Krystian Legierski

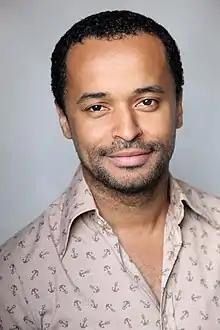
Krystian Legierski

Krystian Legierski (born 22 April 1978 in Koniaków) is a Polish LGBT activist, entrepreneur, member of the Greens. In local elections in 2010 he won a seat in the Warsaw City Council, thus becoming the first openly gay politician elected to a political office in Poland.